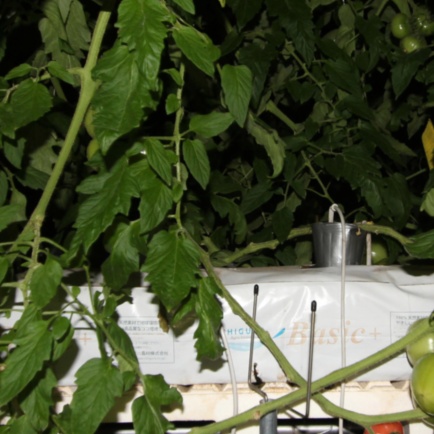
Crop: tomato